Petrus van der Does de Willebois

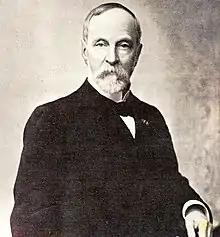
Willebois

Willebois (9 January 1843 – 11 May 1937) was a Dutch jonkheer and politician affiliated with the General League of Roman Catholic Caucuses. He was mayor of 's-Hertogenbosch and member of the Senate.